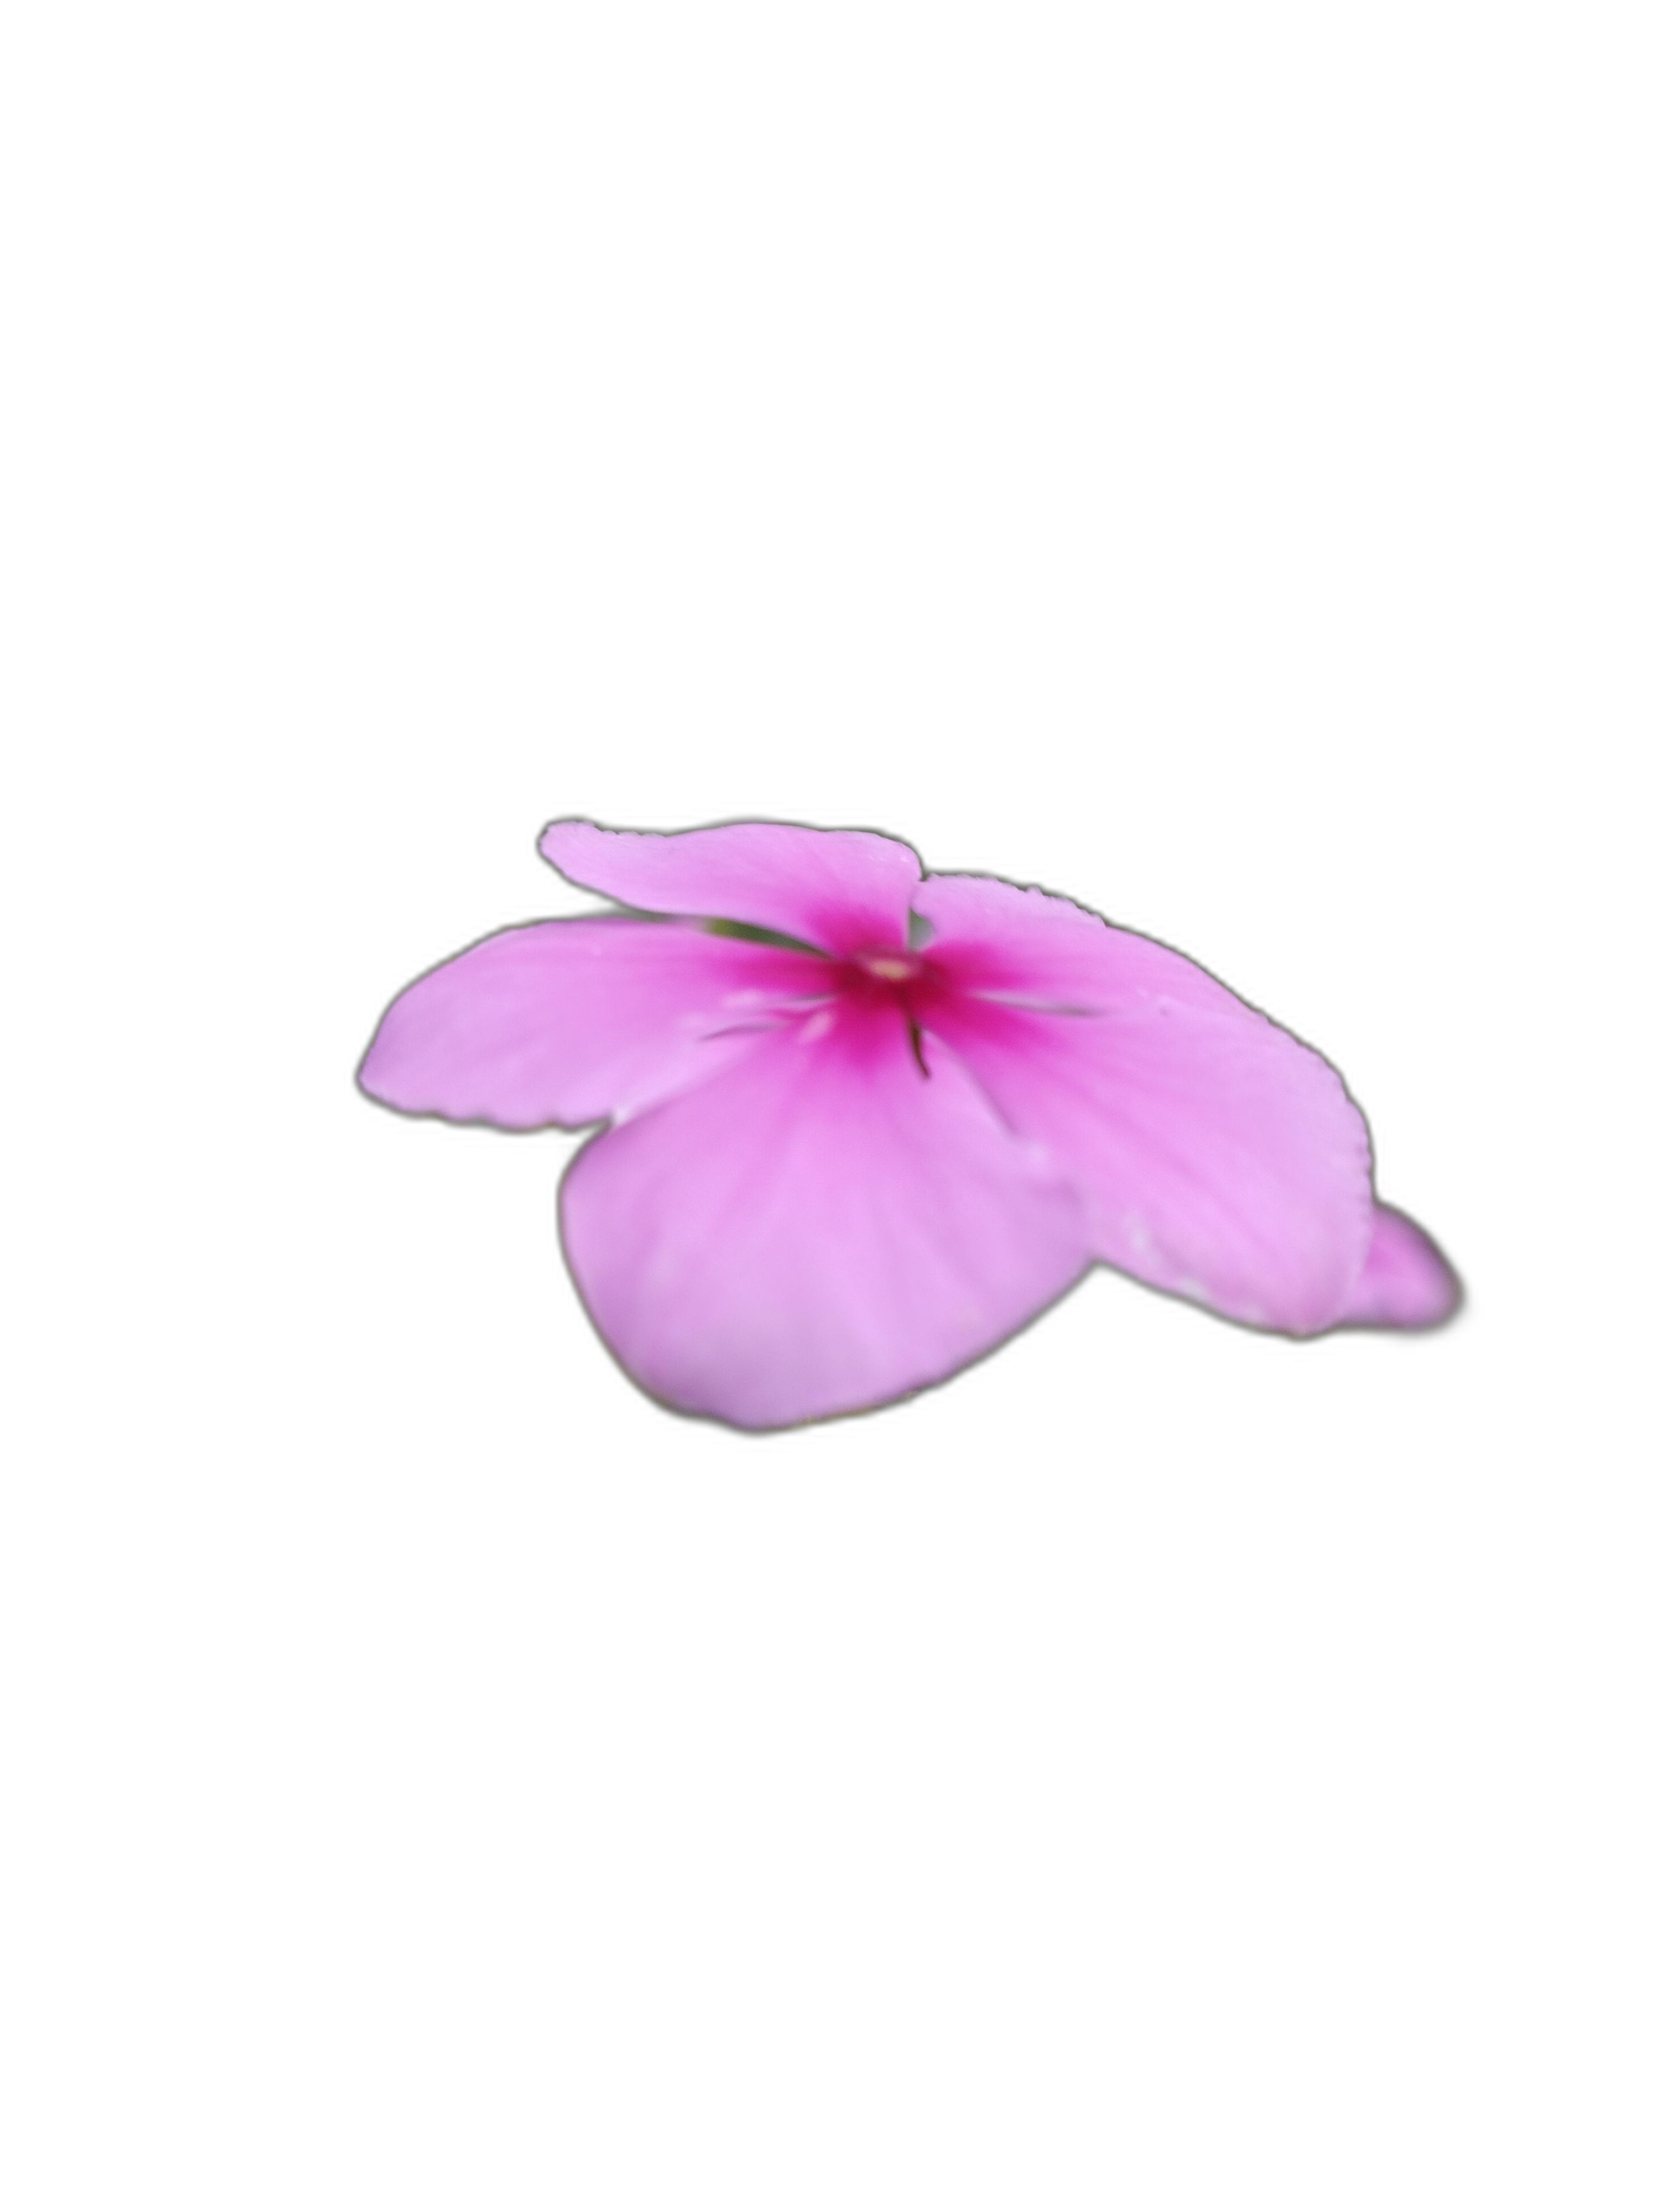
Label: Madagascar periwinkle